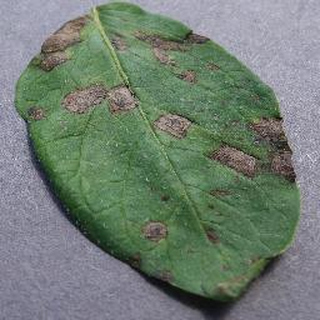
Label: potato_early_blight